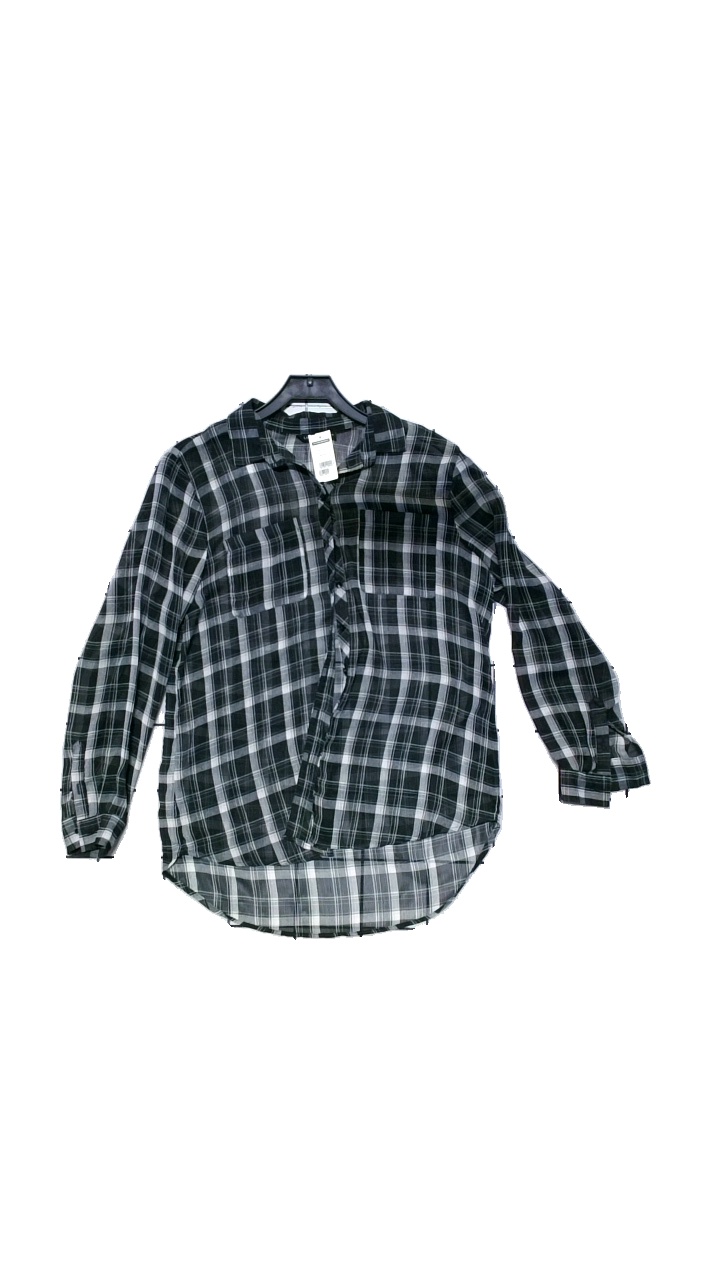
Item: Blouse (Ladies)
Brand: Lindex
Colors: Black, Grey
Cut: Loose
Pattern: Geometric print
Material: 100% polyester
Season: All
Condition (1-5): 4
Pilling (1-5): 4
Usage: Reuse
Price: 50-100